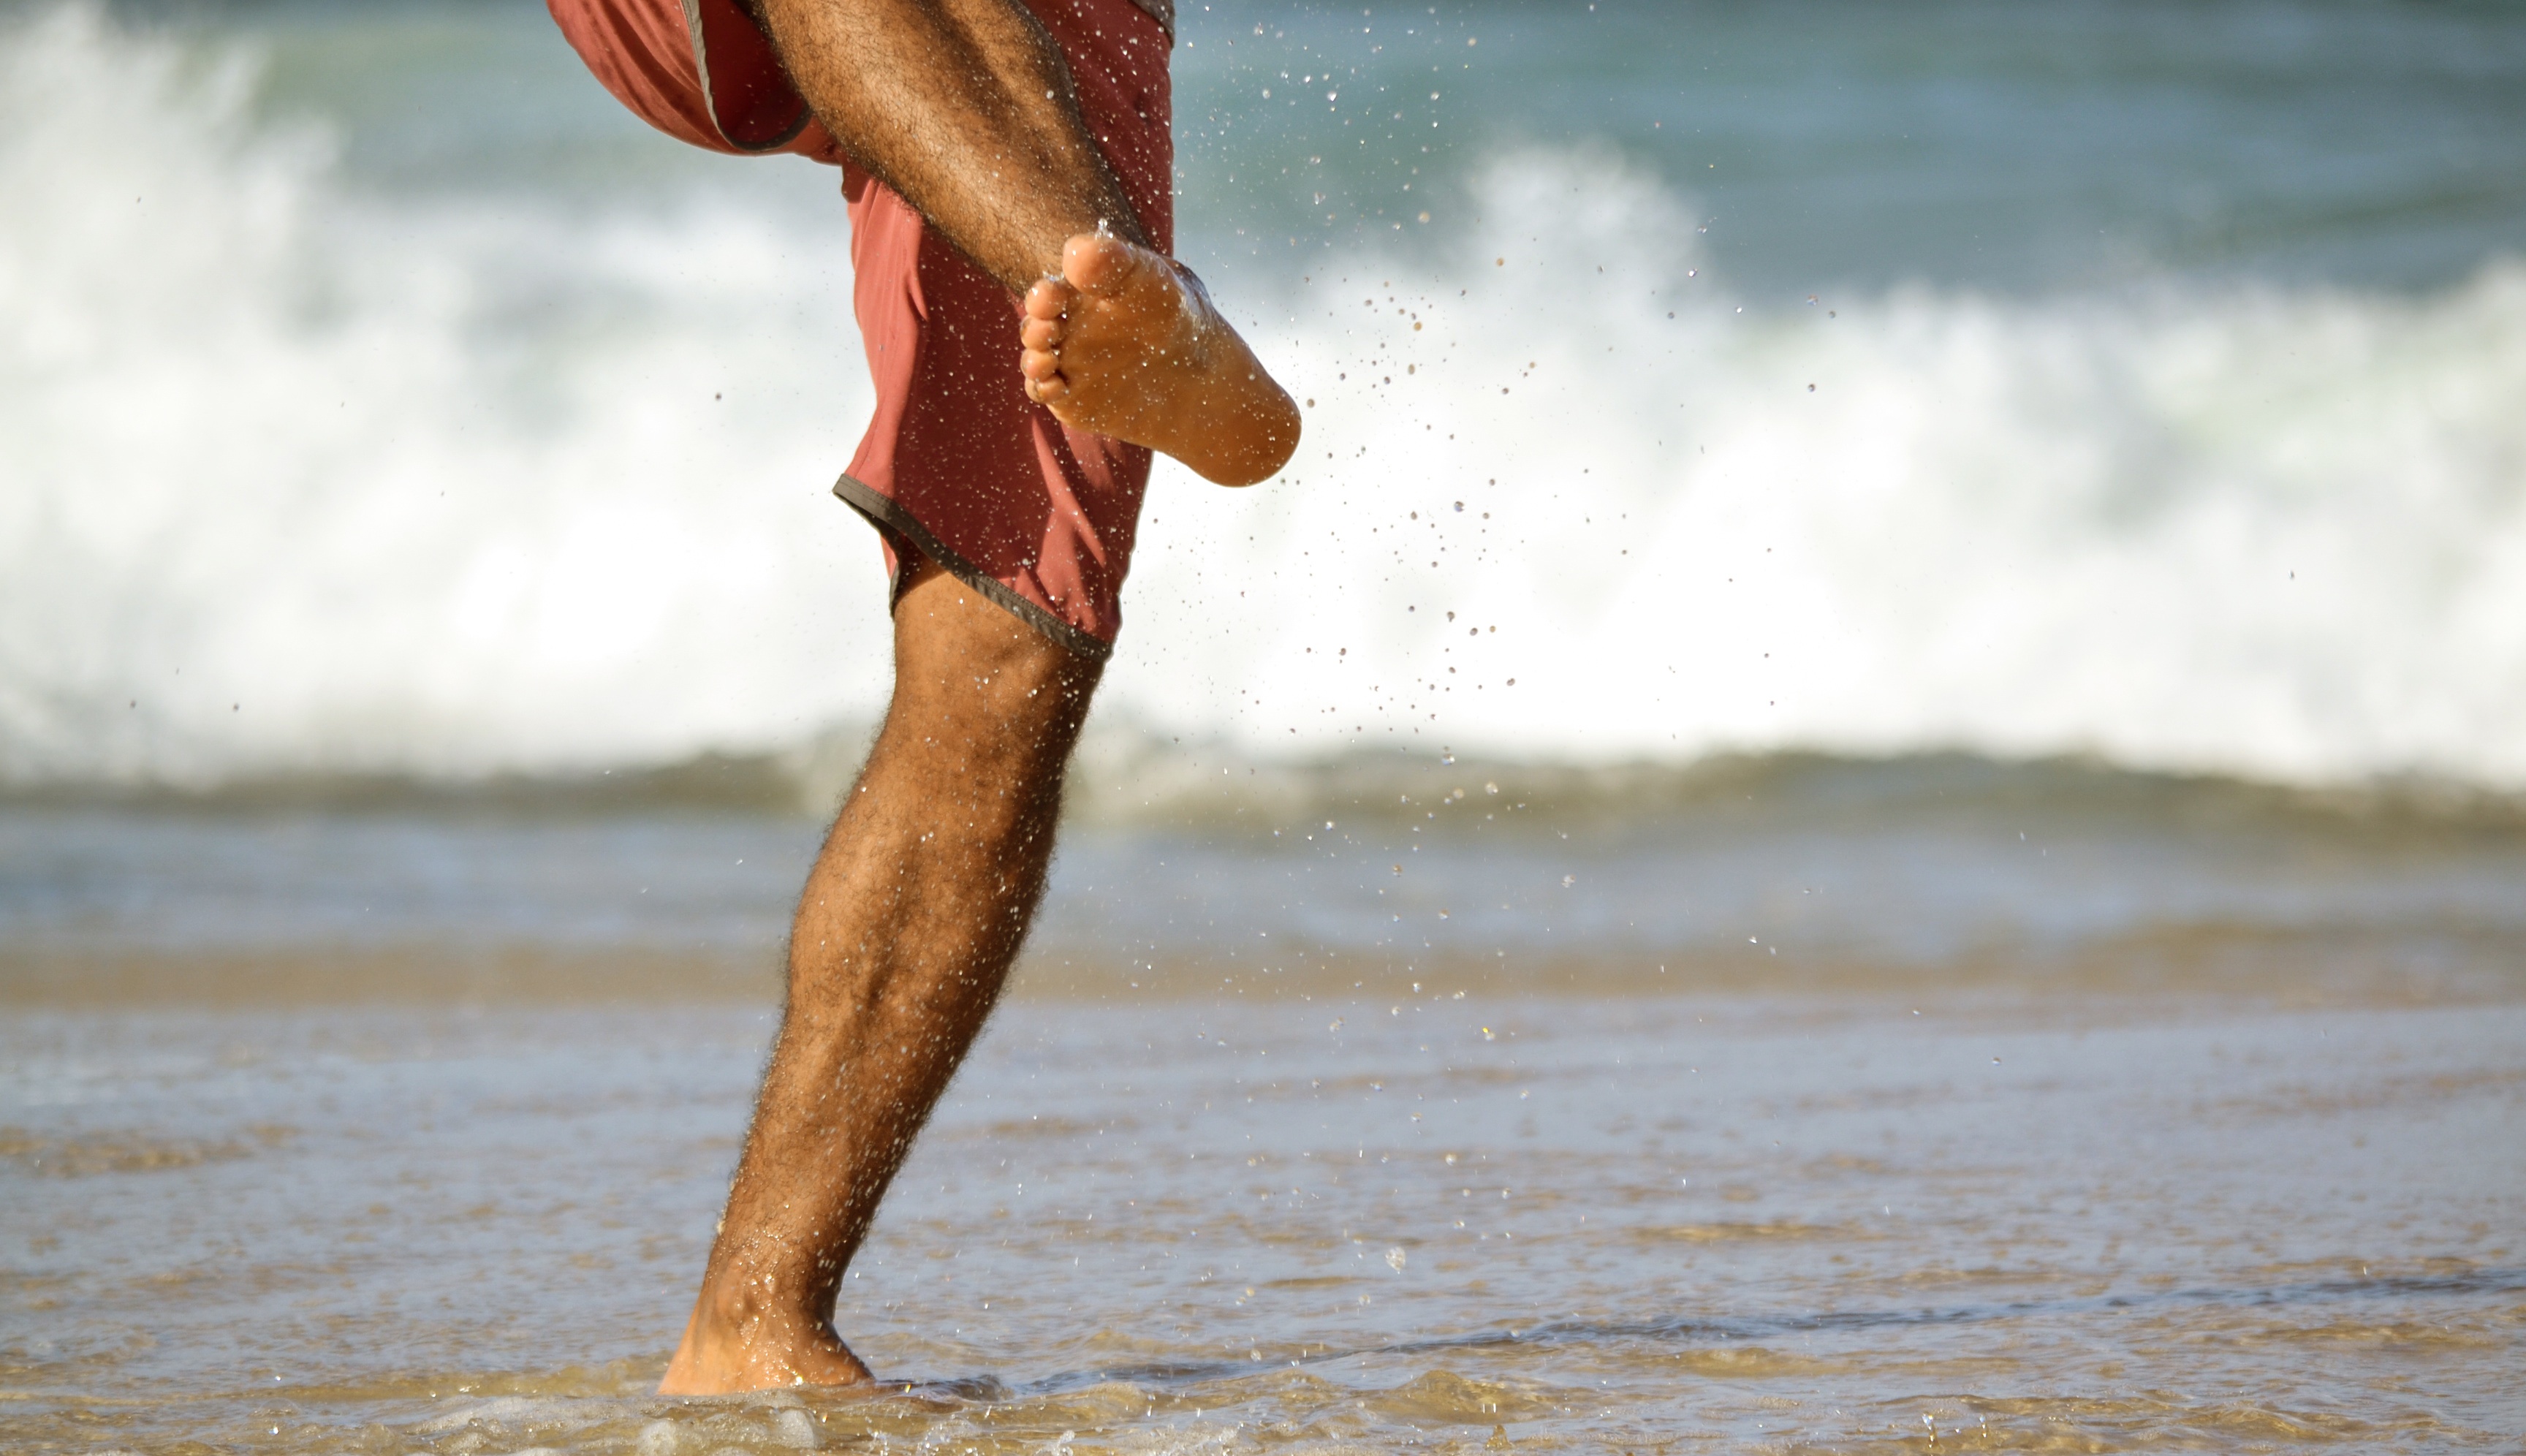
beach, sea, water, sand, wave, leg, season, human body, sports, beauty, skimboarding, surfing equipment and supplies, physical fitness